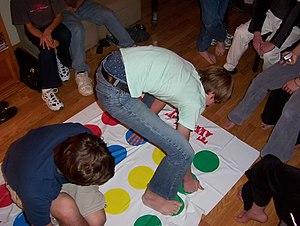
Le National Toy Hall of Fame est un temple de la renommée américain qui reconnaît des jeux et des jouets qui ont obtenu une popularité certaine pendant plusieurs années. Les critères de sélection sont notamment : statut d'icône, longévité, découverte et innovation. Établi en 1998 sous la direction d'Ed Sobey, le temple était installé au A. C. Gilbert's Discovery Village à Salem en Oregon aux États-Unis. En 2002, il fut déplacé au Strong National Museum of Play à Rochester dans l'État de New York, le premier bâtiment ne pouvant plus l'abriter au complet.
Twister est un jeu de société édité par MB Jeux, dont la première édition date de 1966.